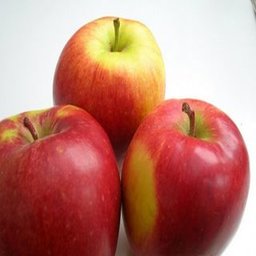
Label: Apple